Nick Coffield

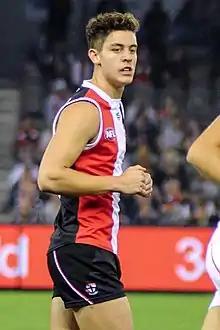
Coffield playing for St Kilda in April 2018

Nicholas John Coffield (born 23 October 1999) is a professional Australian rules footballer playing for the Western Bulldogs in the Australian Football League (AFL). He was drafted by with their second selection and eighth overall in the 2017 national draft.